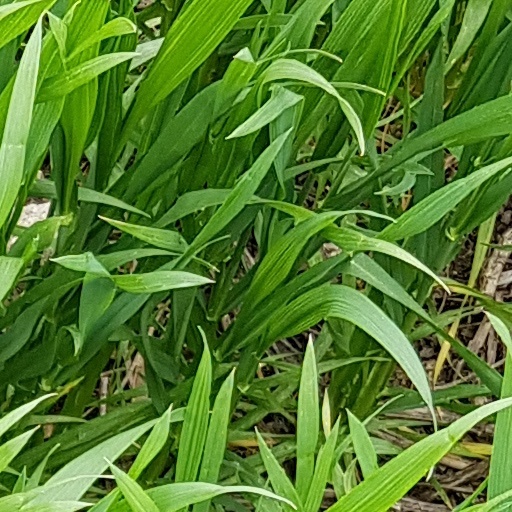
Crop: wheat